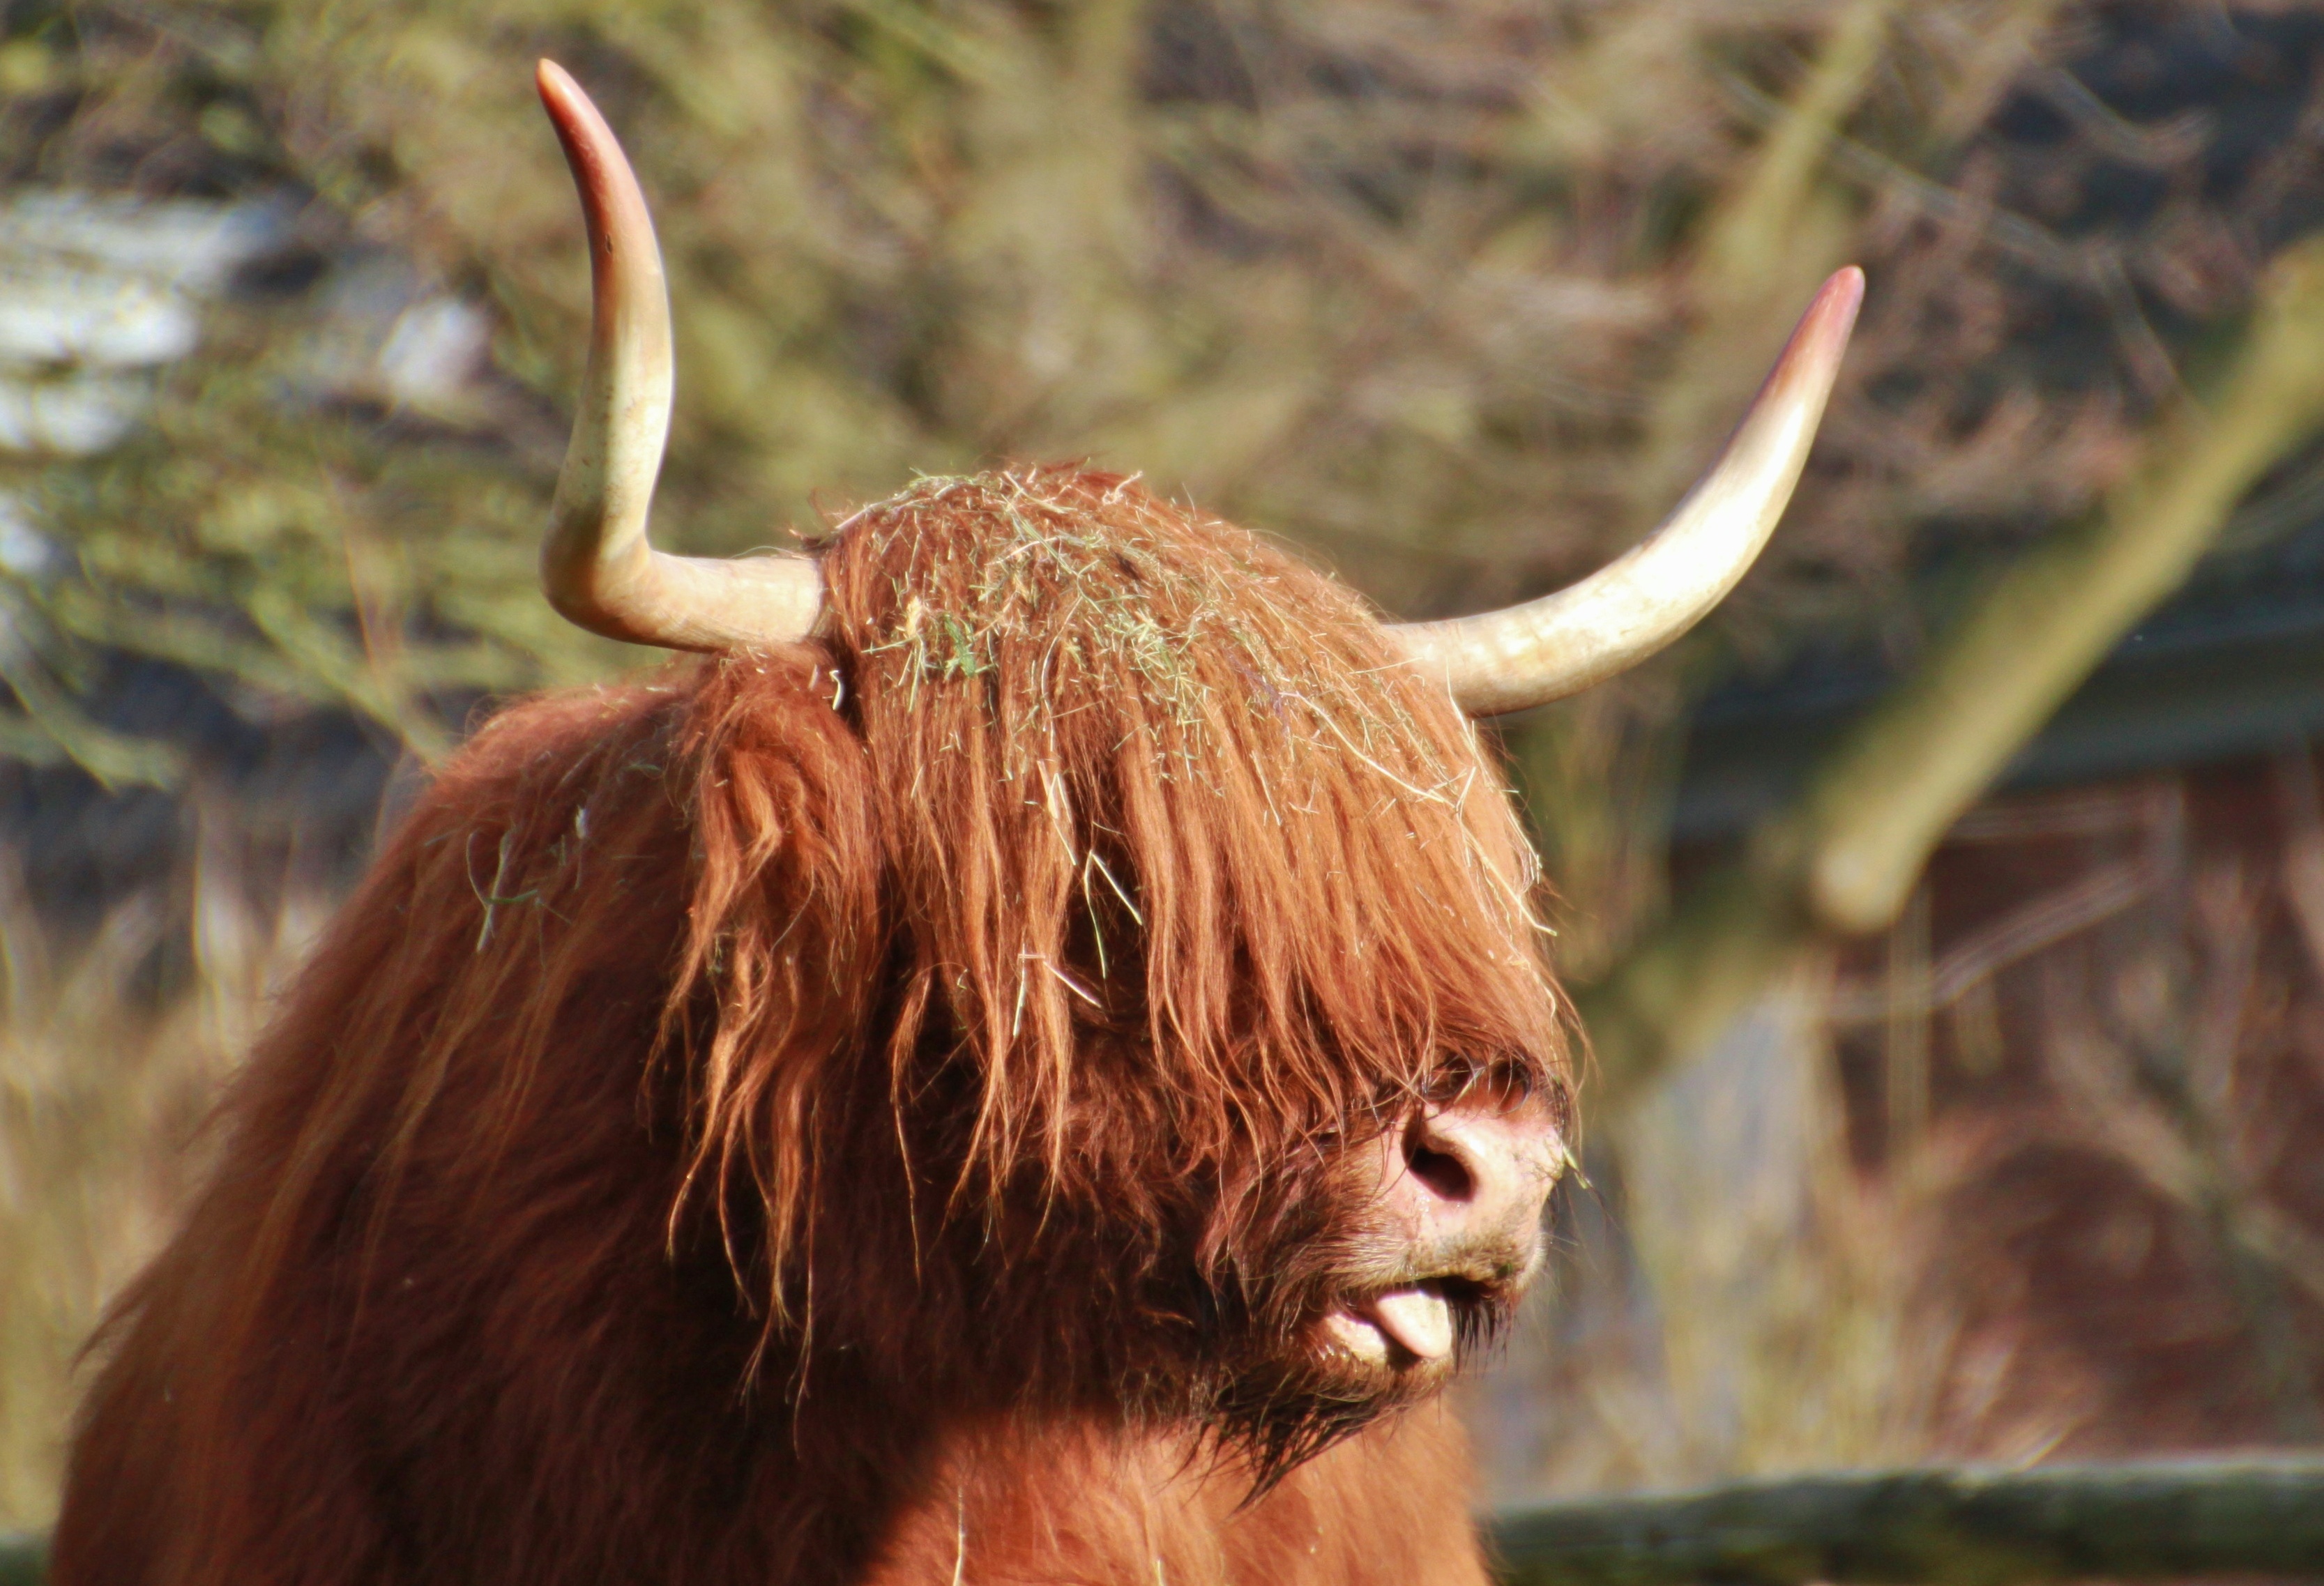
animal, wildlife, horn, fur, portrait, cattle, livestock, mammal, mane, close, beef, fauna, orangutan, animals, tongue, horns, animal world, shaggy, animal portrait, horned, scottish hochlandrind, cattle like mammal